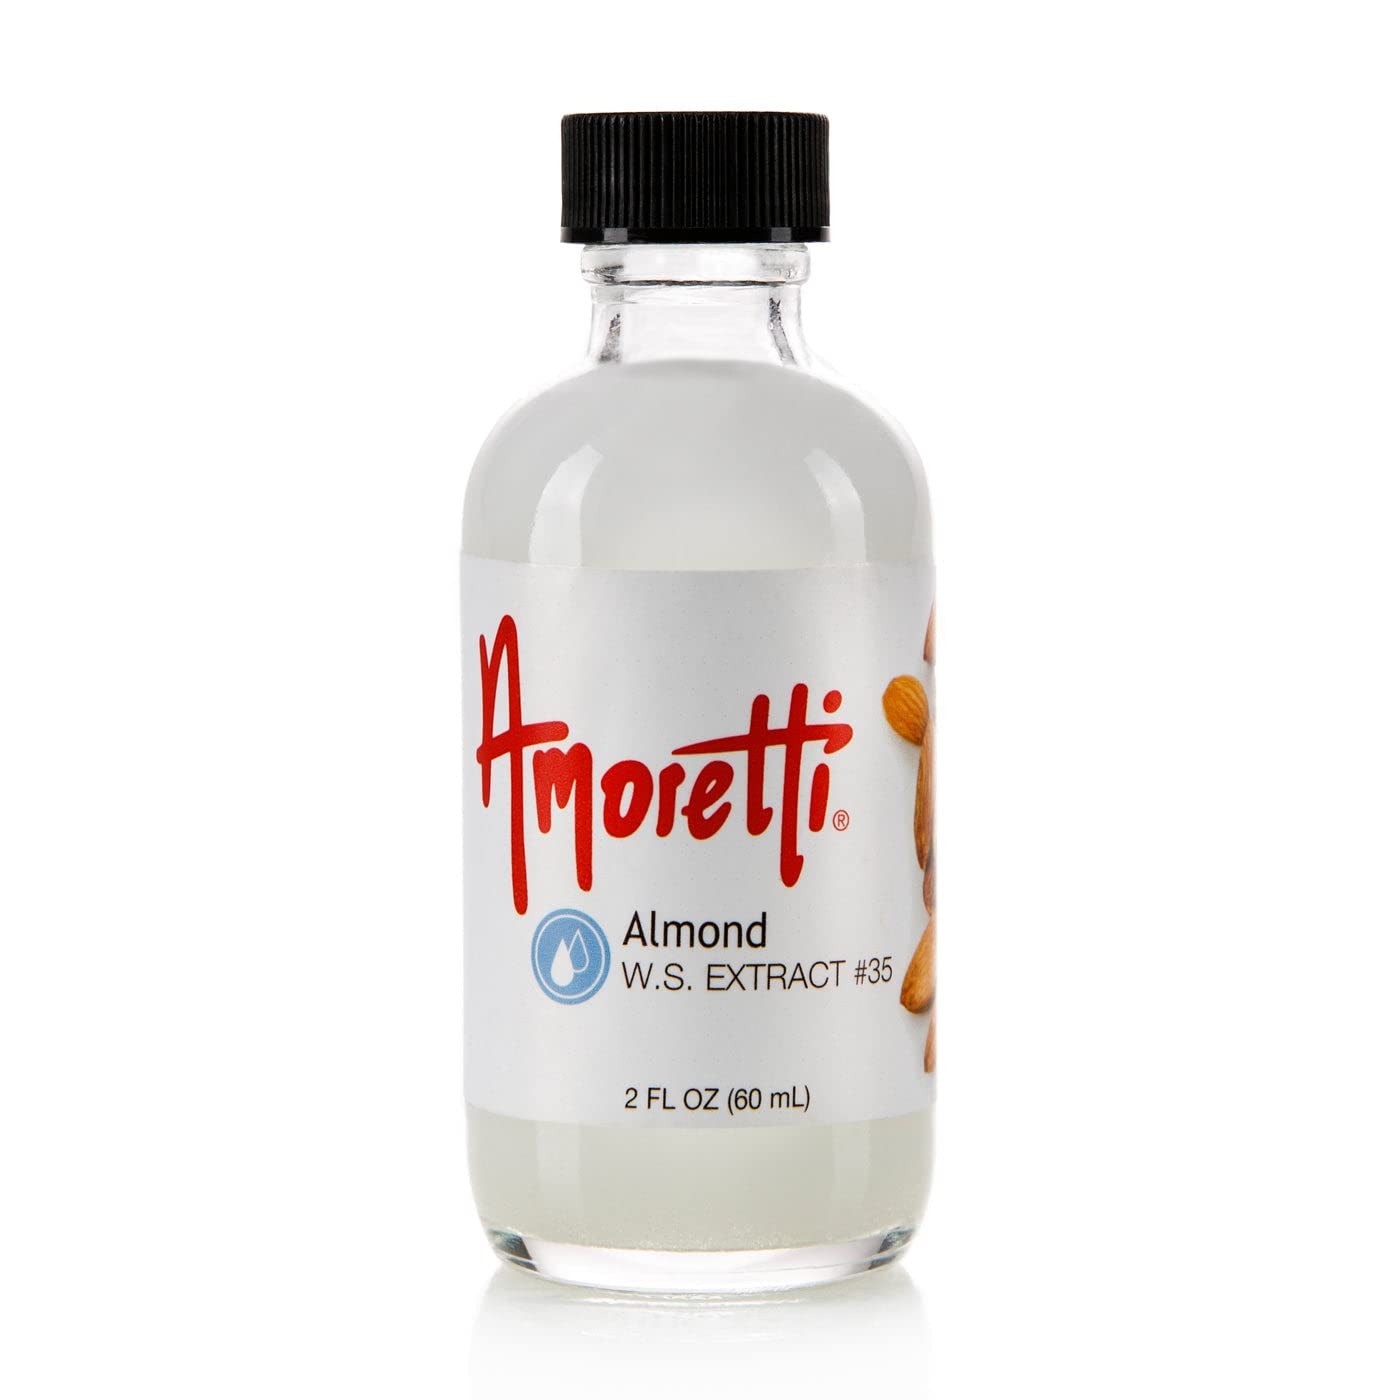
Item Name: Amoretti - Almond Extract Water Soluble 2 oz - Highly Concentrated & Perfect For Pastry, Savory, Brewing, and more, Preservative Free, Vegan, Kosher Pareve, Keto Friendly
Bullet Point 1: INCREDIBLE VERSATILITY: Our extracts are ideal for flavoring cakes, cookies, buttercreams, frostings, macarons, brewing, distilling and so much more.
Bullet Point 2: SPECIFICATIONS: Highly concentrated, no preservatives, no artificial colors, gluten-free, vegan Kosher Pareve, keto-friendly, bake-proof, and freeze-thaw stable.
Bullet Point 3: HIGHEST QUALITY: We use only the finest and freshest ingredients to deliver delicious natural flavors in each serving.
Bullet Point 4: Kosher
Bullet Point 5: Bake-proof and freeze-thaw stable
Product Description: Amoretti
Value: 2.0
Unit: Ounce

Price: 14.76